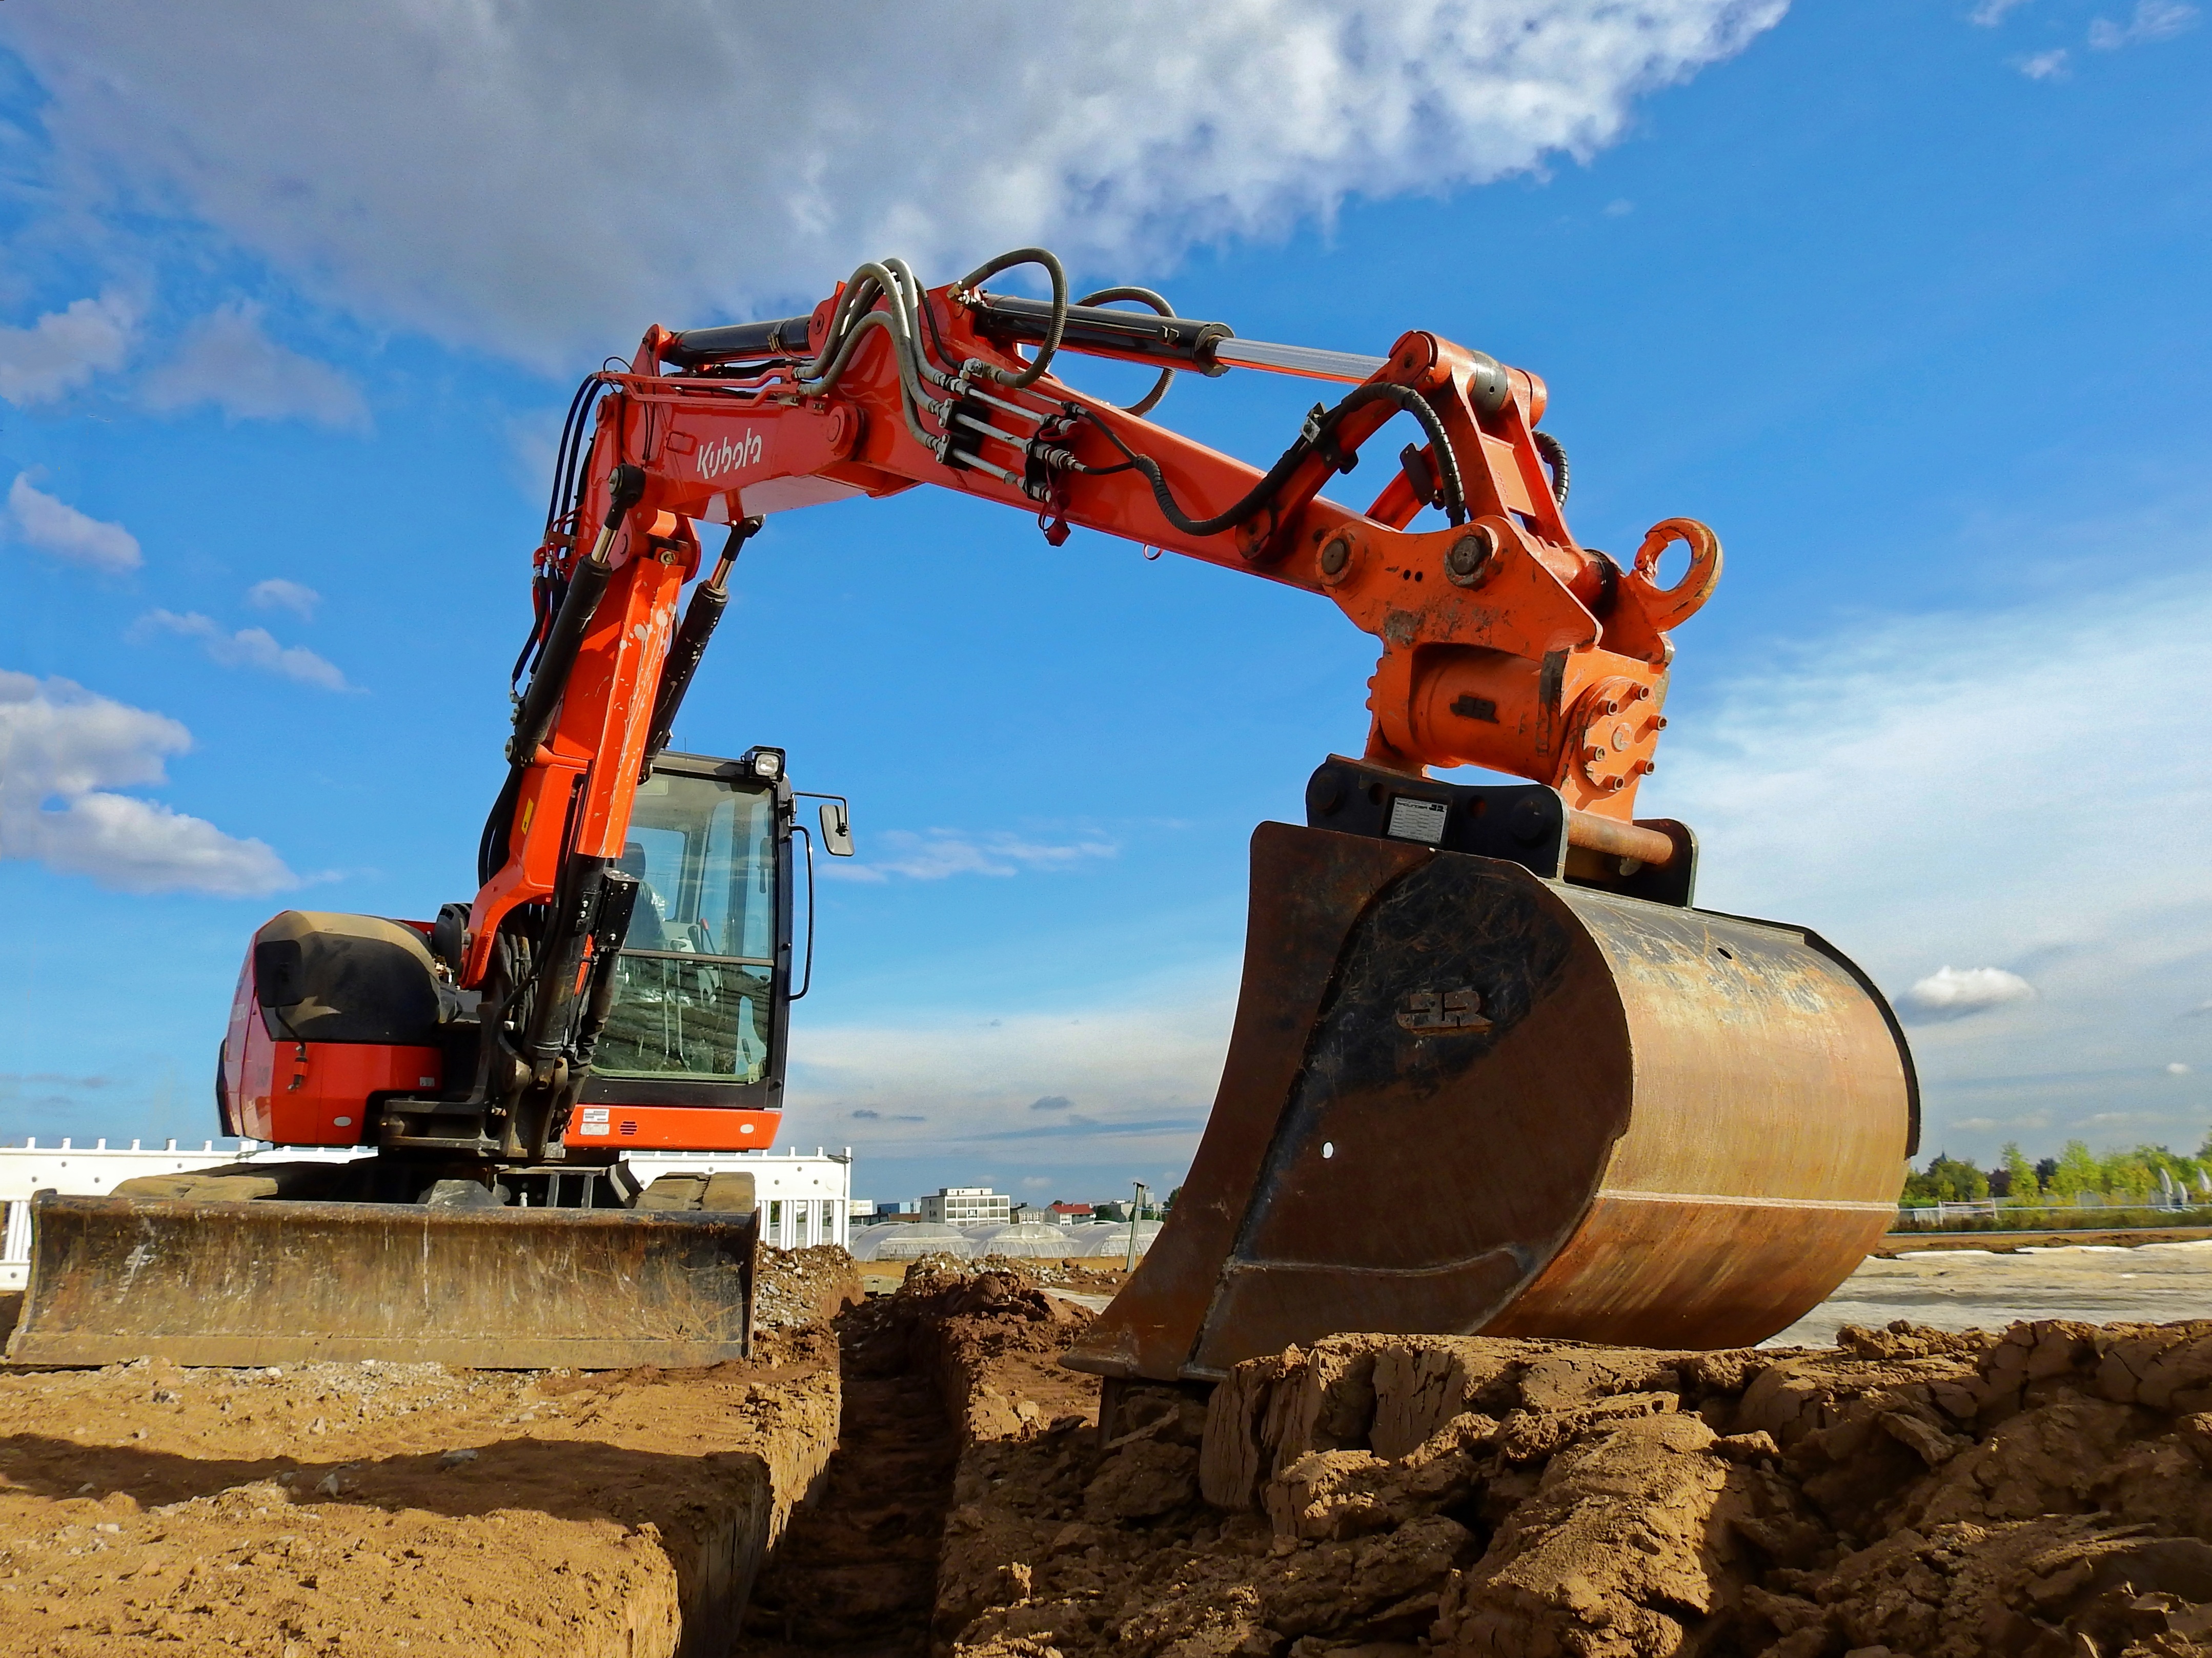
work, technology, tool, construction, vehicle, soil, machine, bulldozer, earth, build, blade, site, excavators, shovel, dig, excavation, dredge, construction work, construction machine, construction vehicle, work machine, backhoe bucket, tracked vehicle, construction equipment